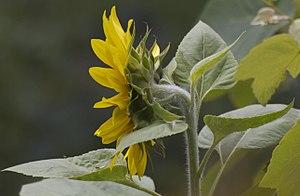
Fleur du tournesol (Helianthus annuus), vue de côté. Latina: Helianthi annui flos ex latere aspectus.